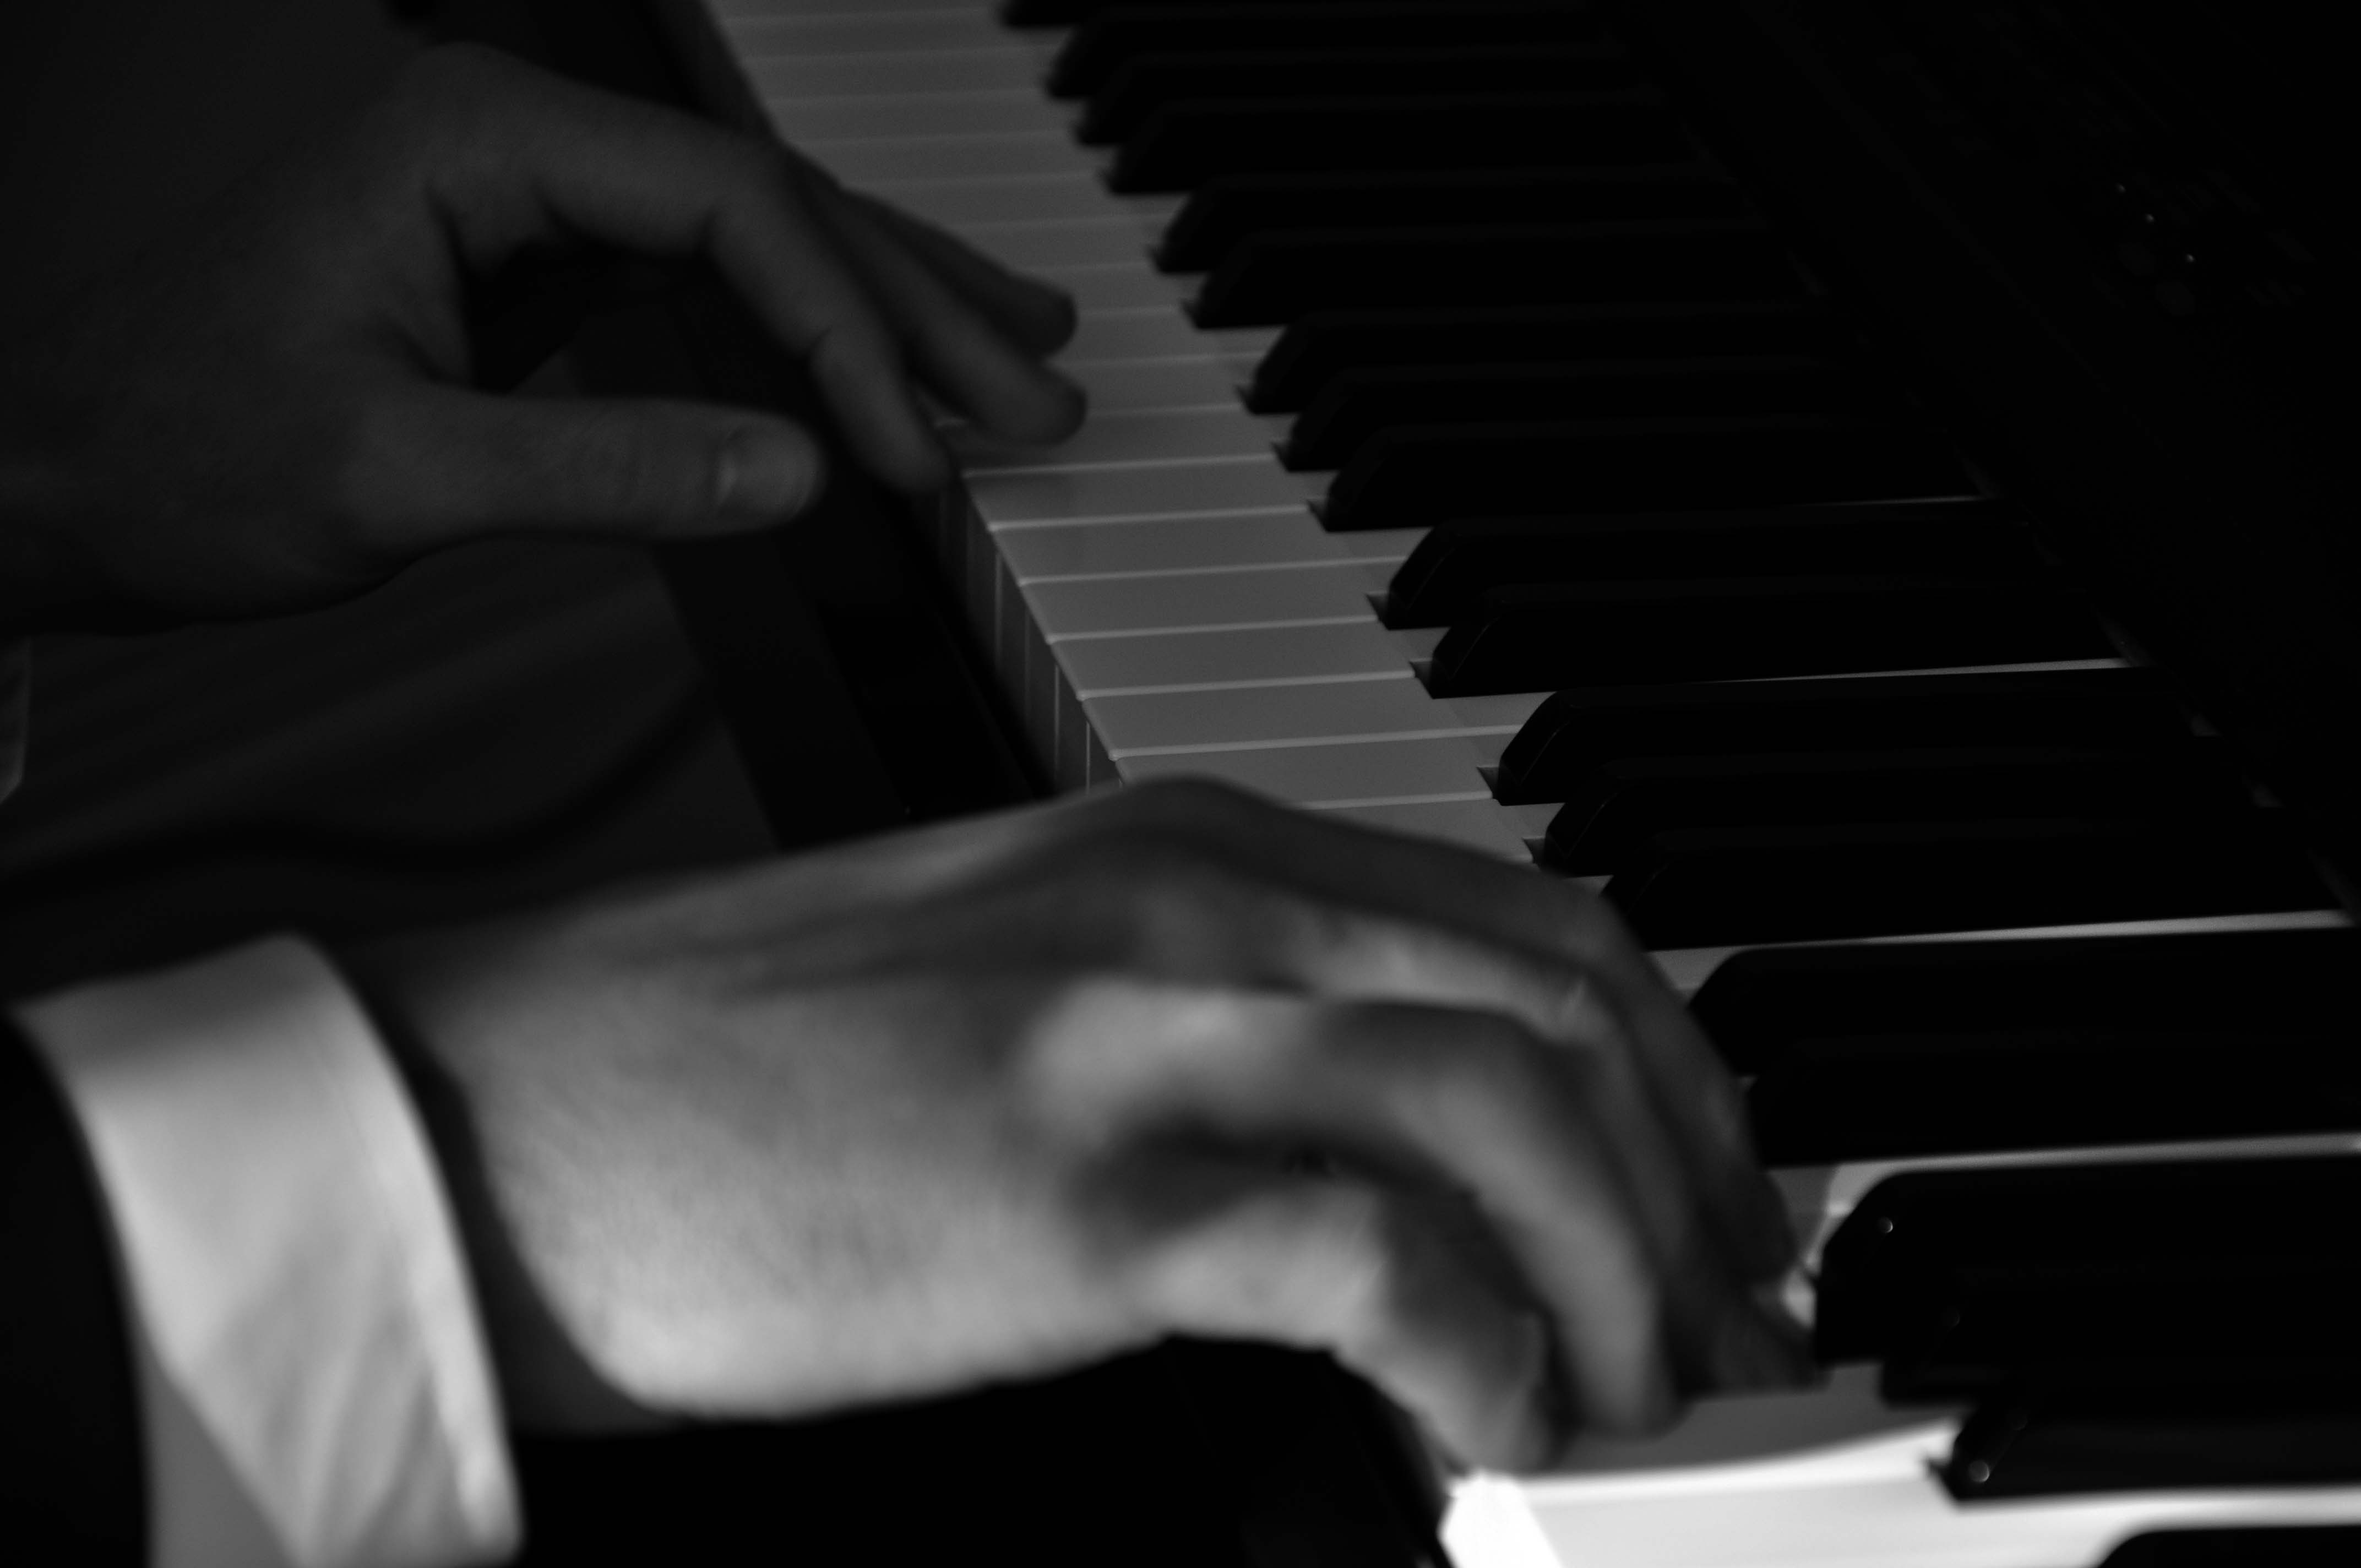
person, music, black and white, keyboard, technology, piano, musician, profession, monochrome, shirt, musical instrument, hands, fingers, pianist, monochrome photography, string instrument, electronic device, musical keyboard, jazz pianist